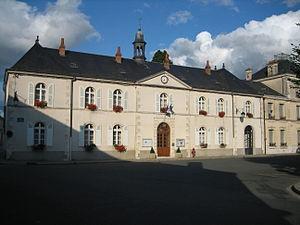
Mairie de Saint-Benoît-sur-Loire, Loiret, Centre, France
Saint-Benoît-sur-Loire est une commune française située dans le département du Loiret en région Centre-Val de Loire.